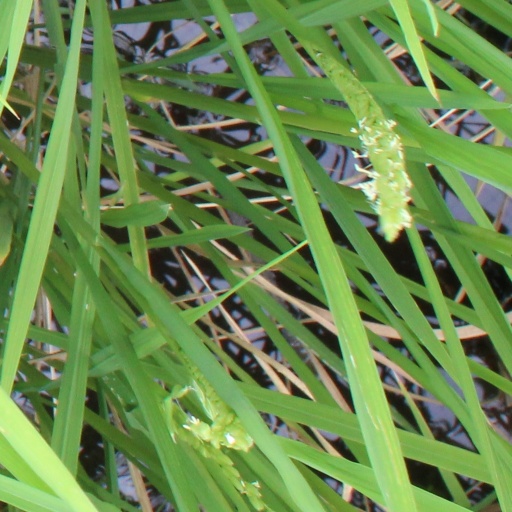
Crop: rice